Theology of Pope Benedict XVI

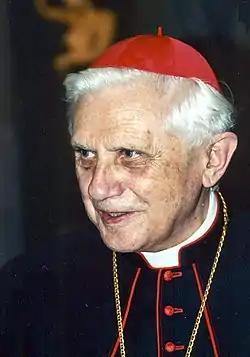

In his second encyclical, "Spe Salvi", Benedict XVI explains the concept of faith-based hope in the New Testament and the early Church. He suggests a redirection of often short-sighted hopes. Real hope must be based on faith in God who is love. Christ, the most manifest expression of God's love, dies on the cross not to end slavery, miseries or other temporal problems.